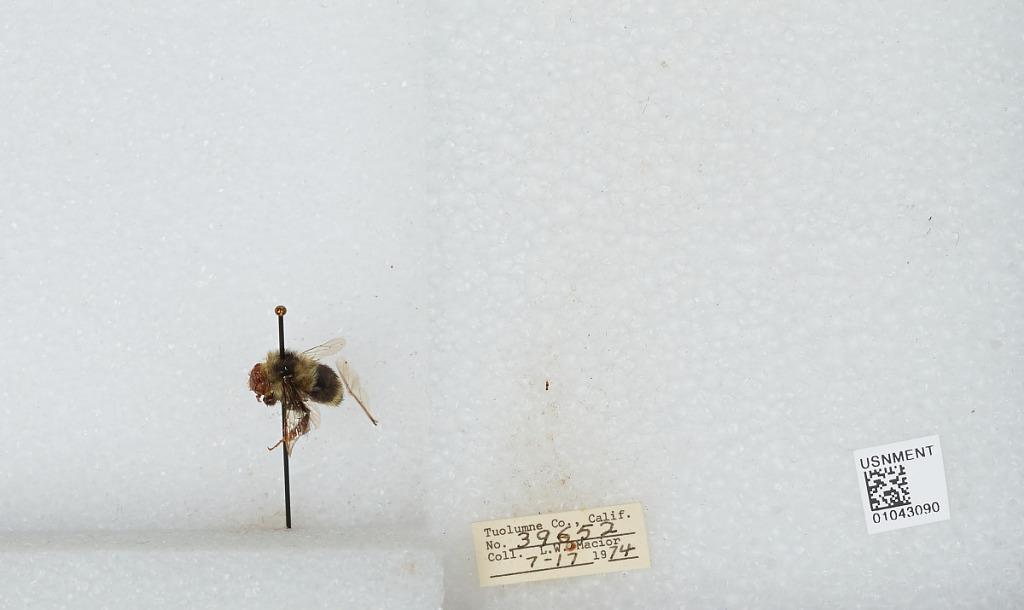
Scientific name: Bombus bifarius nearcticus
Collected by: L. Macior
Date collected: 1974-7-17
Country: United States
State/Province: California
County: Tuolumne
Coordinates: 38.02, -119.93